Harold Oliver (Australian footballer)

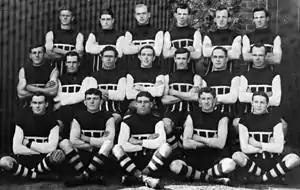
Harold Oliver—third left, middle row—with Port Adelaide's 1914 "Invincibles" team.

For the 1913 season, Oliver was appointed vice captain of Port Adelaide alongside the new club captain, John Londrigan, who had just come from the Adelaide University Football Club after that club's failed attempt to gain entry into the SAFL. During August, Harold Oliver married Blanche Downer from Lyrup. Port Adelaide won the 1913 SAFL premiership by defeating North Adelaide in the 1913 SAFL Grand Final in front of 22,000 spectators at Adelaide Oval. Oliver and Port Adelaide went on to win the 1913 Championship of Australia by defeating VFL premier Fitzroy.